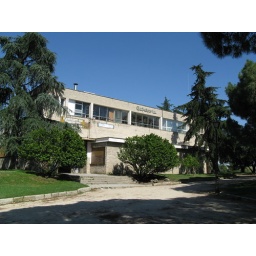
El edificio del telef&amp;eacute;rico en Casa de Campo. The cable car building in Casa de Campo. Madrid, Spain; 01 Jul 2008.